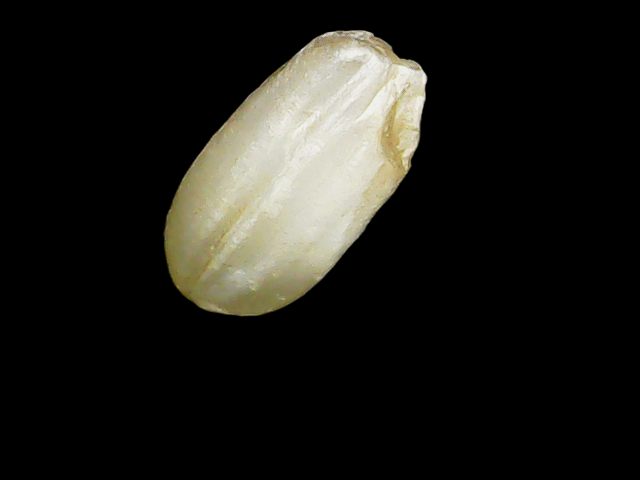
Rice variety: Binadhan8